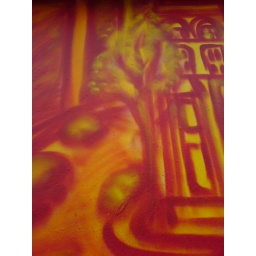
Well, there are trees and cars, and obligatory yellow things, and all in all it looks a bit like this